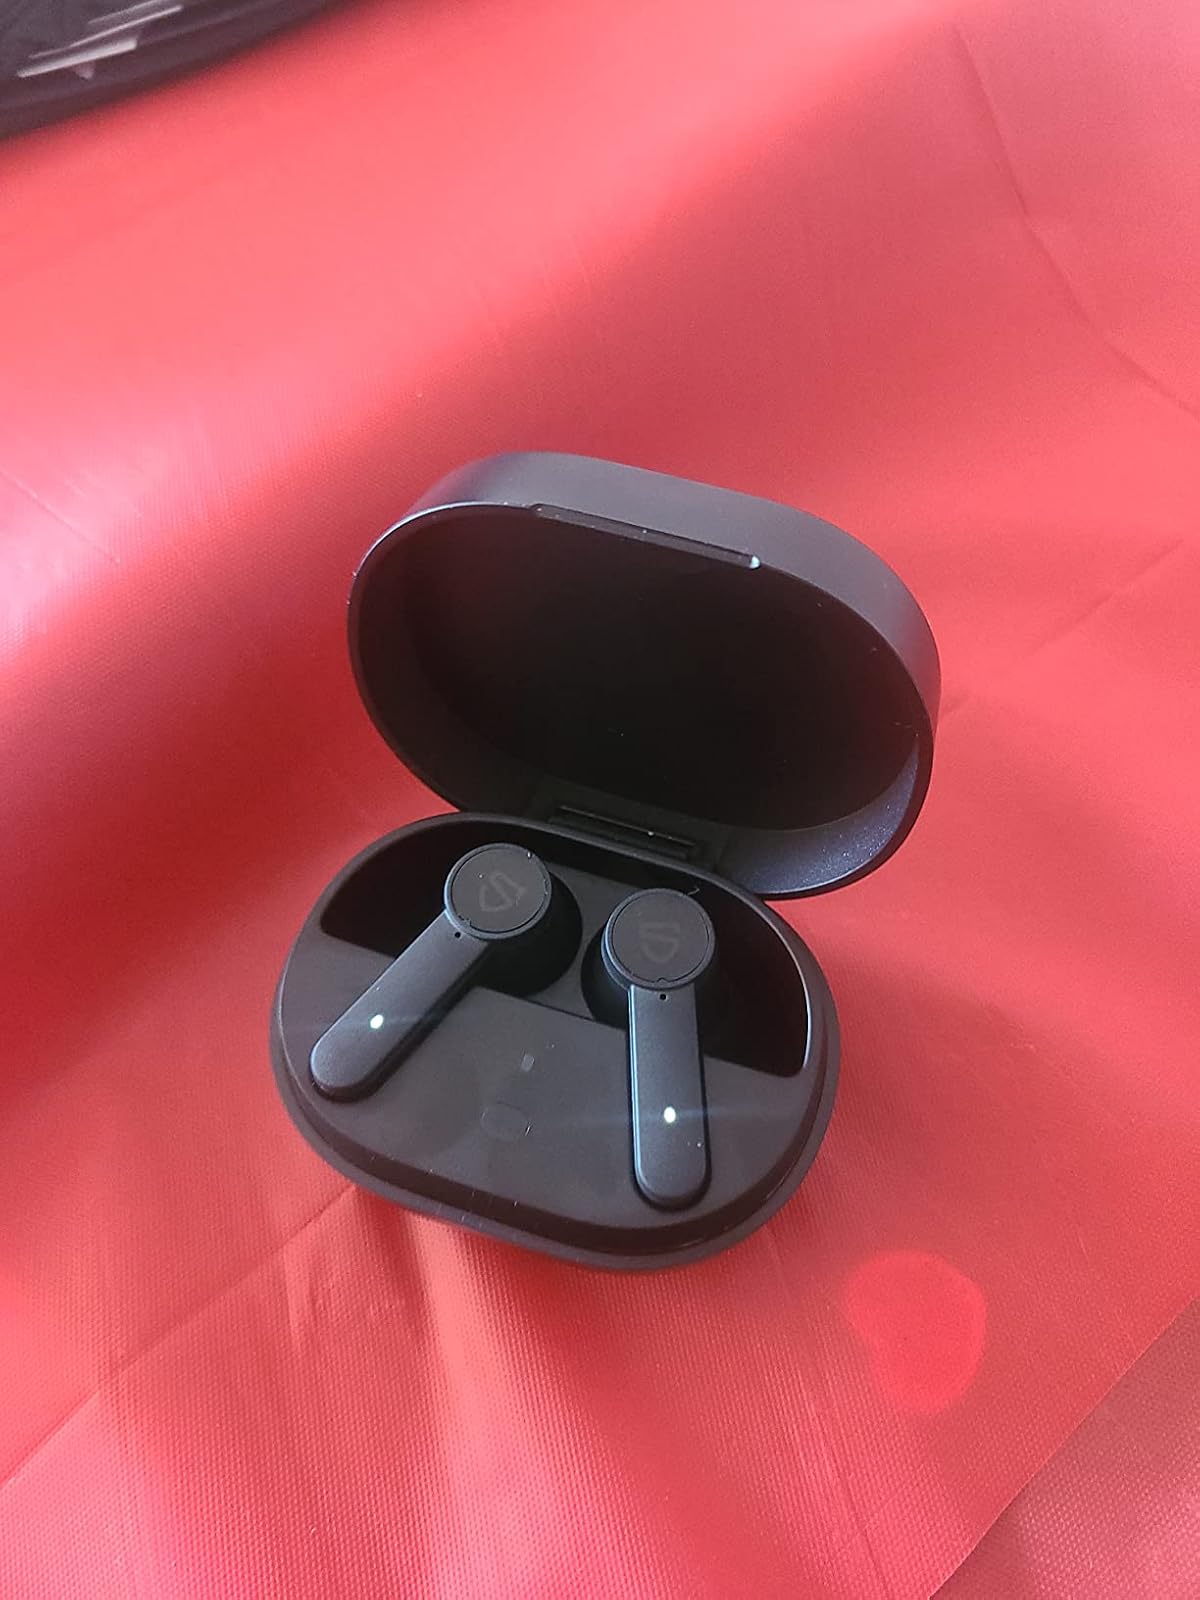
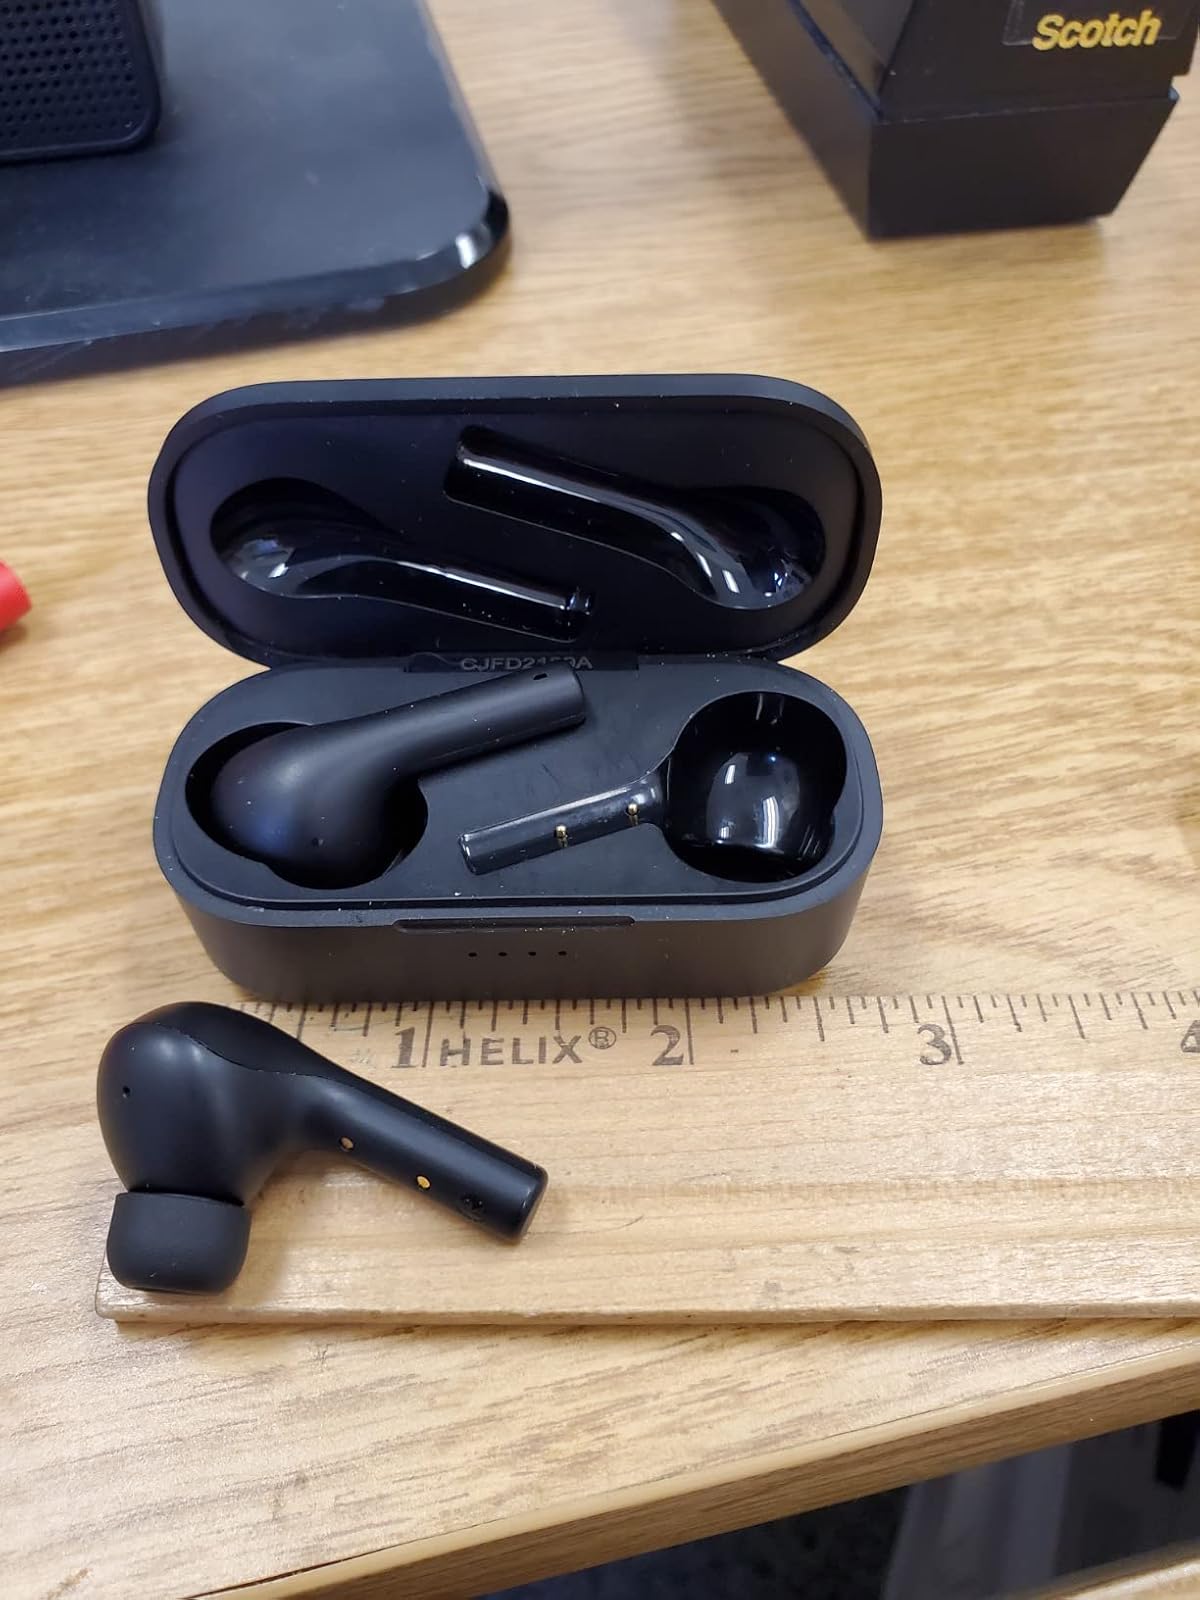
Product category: earbuds
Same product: no